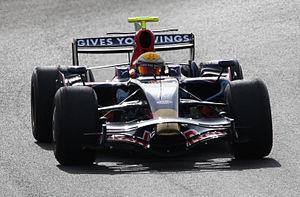
Sébastien Olivier Buemi, né le 31 octobre 1988 à Aigle dans le canton de Vaud en Suisse, est un pilote automobile suisse. Il effectue, en 2009, ses débuts en Formule 1 au sein de la Scuderia Toro Rosso. Avec deux points inscrits au Grand Prix automobile d'Australie 2009, il devient le quatrième plus jeune pilote à inscrire un point en championnat du monde de Formule 1.